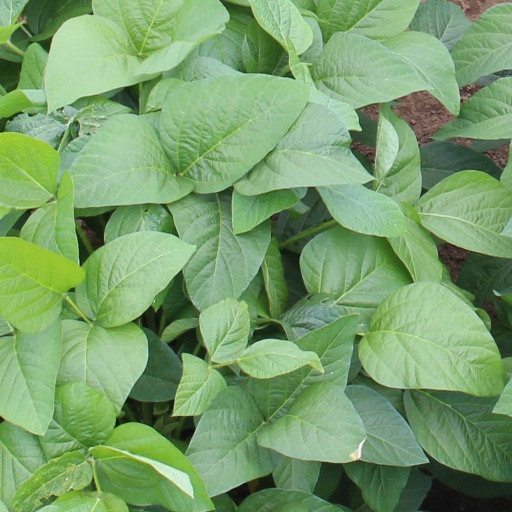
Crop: soybean